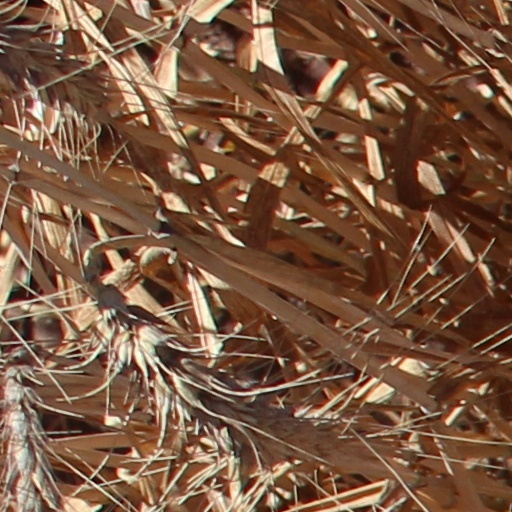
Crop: wheat